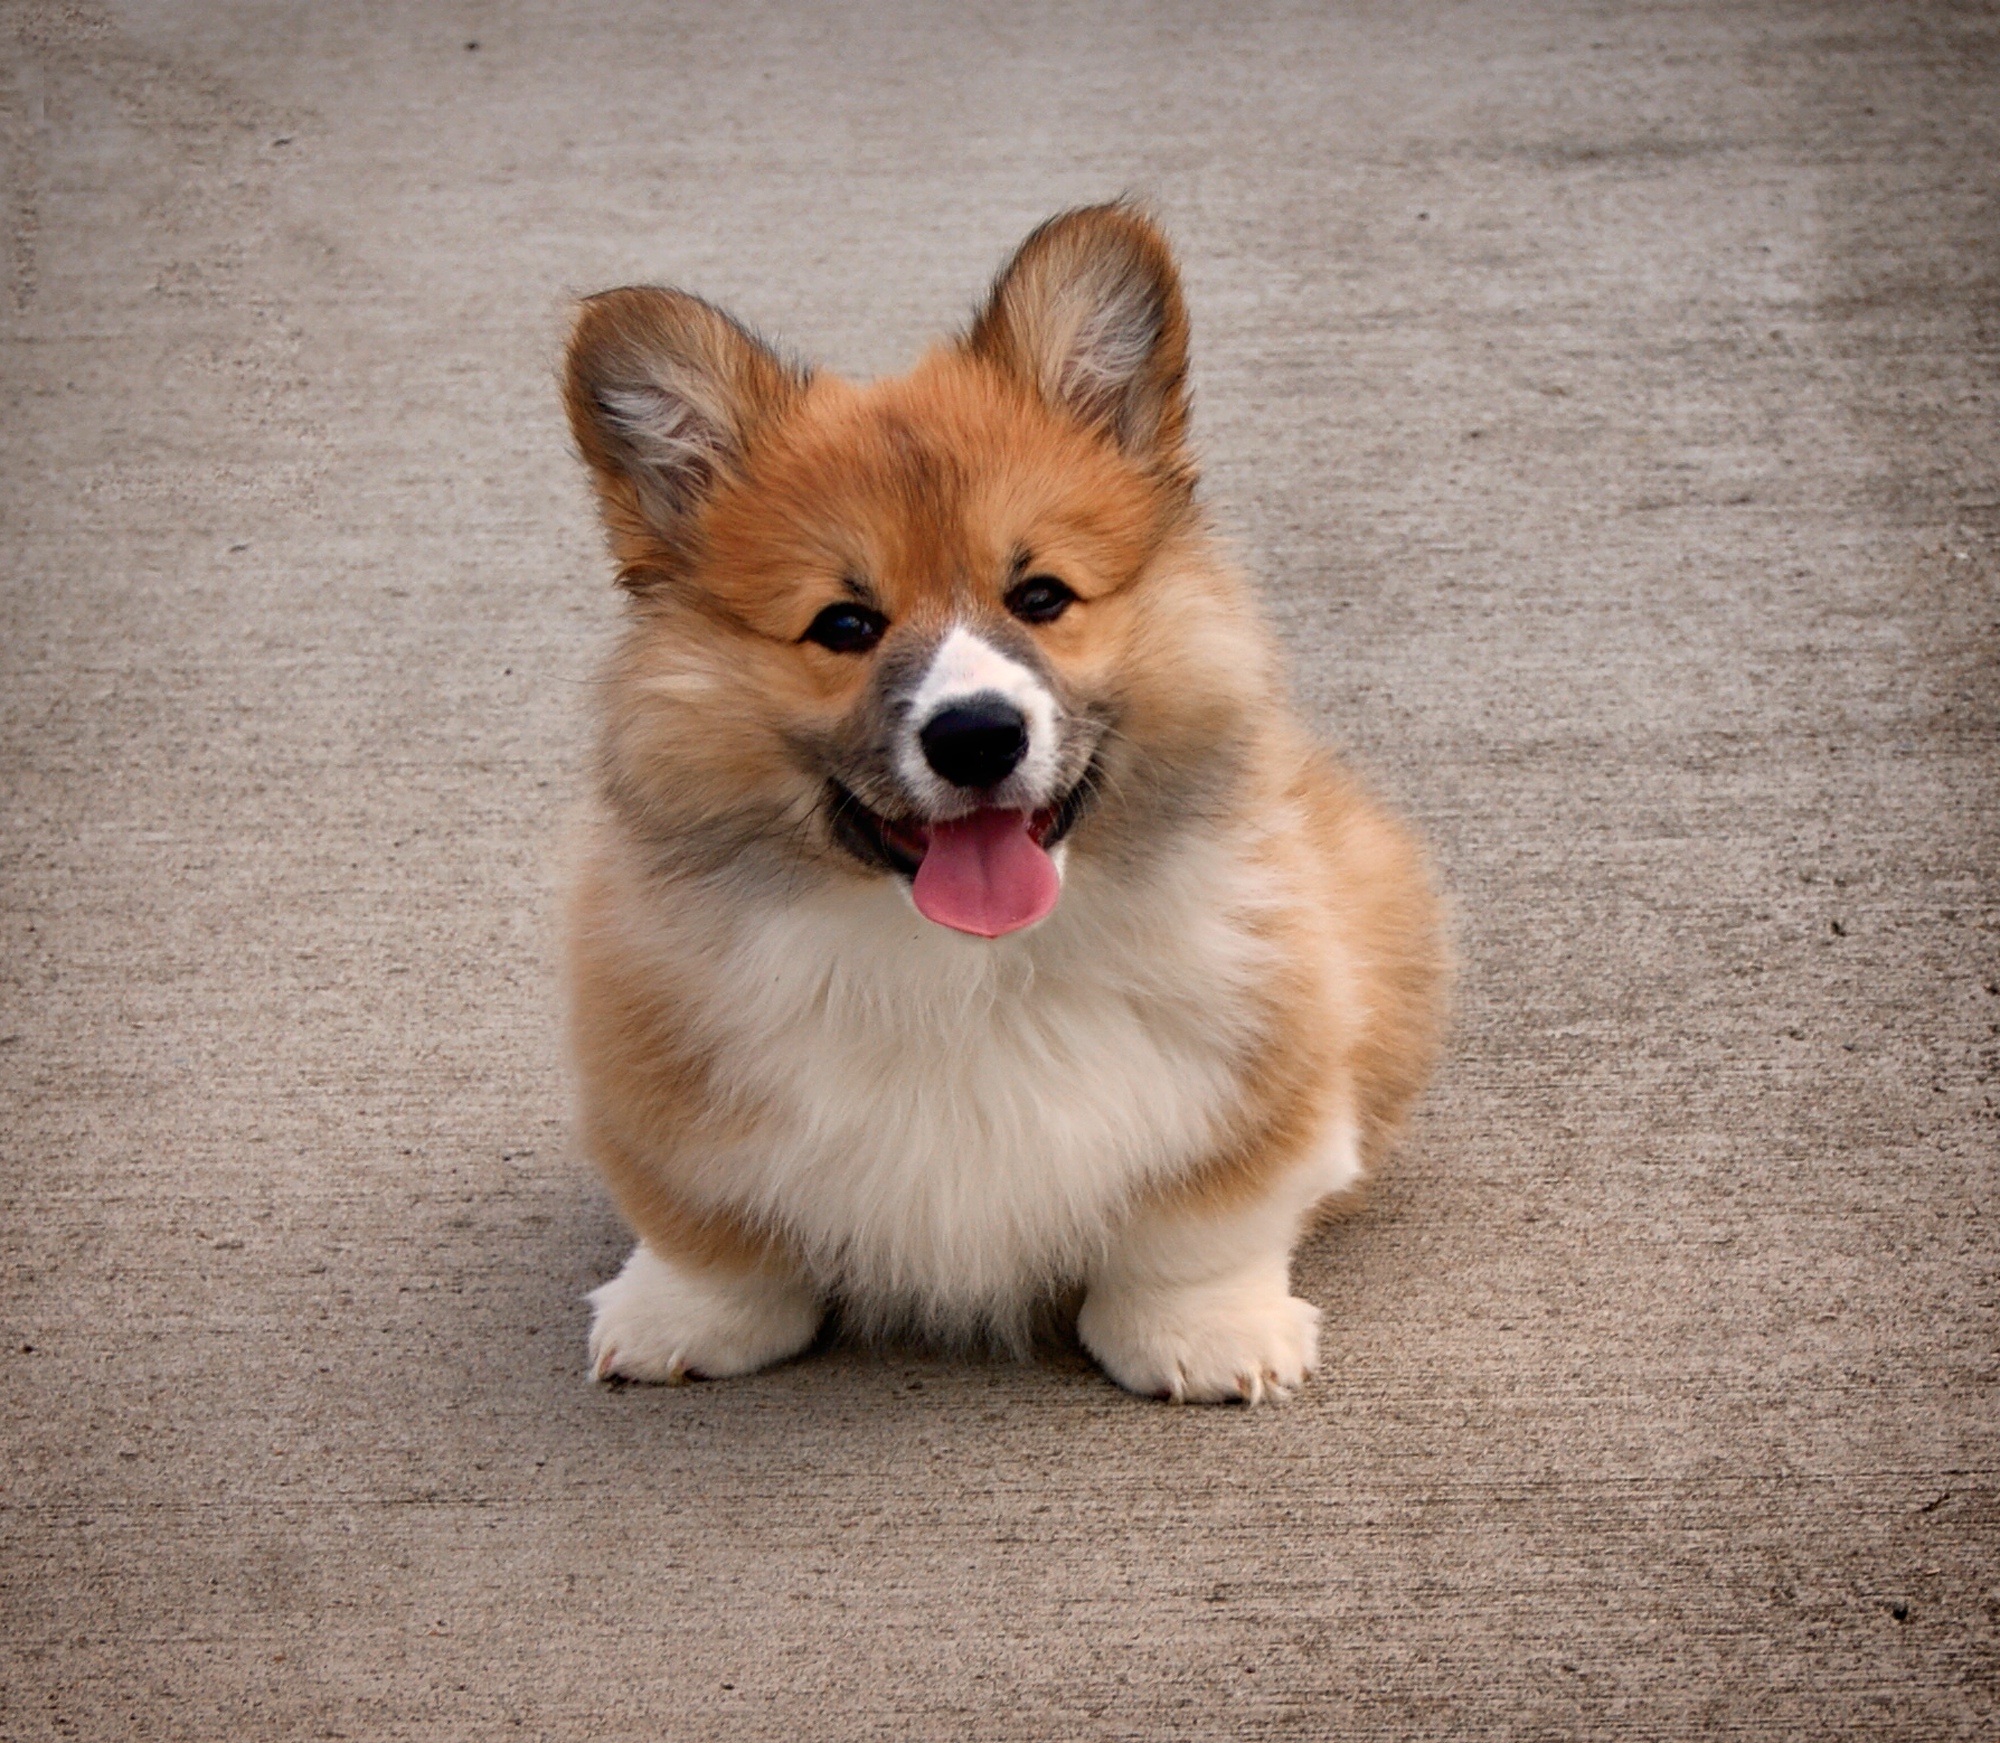
outdoor, puppy, dog, animal, pet, mammal, dogs, animals, vertebrate, corgi, dog breed, pomeranian, doggy, welschcorgi, welsh corgi, dog like mammal, carnivoran, dog breed group, icelandic sheepdog, finnish spitz, german spitz mittel, german spitz, german spitz klein, volpino italiano, pembroke welsh corgi